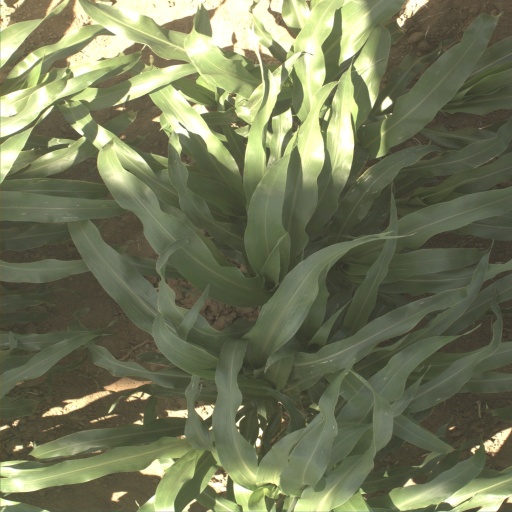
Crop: sorghum